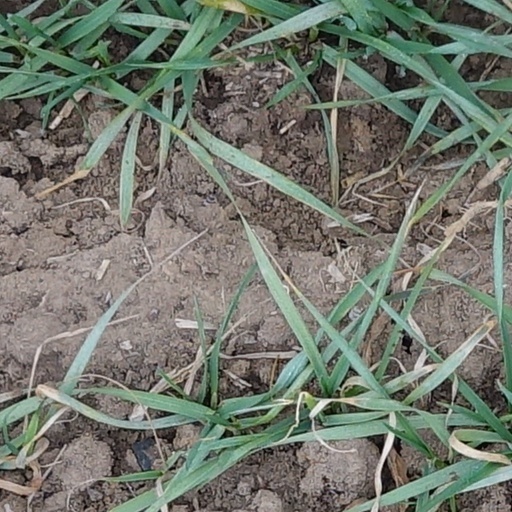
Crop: wheat